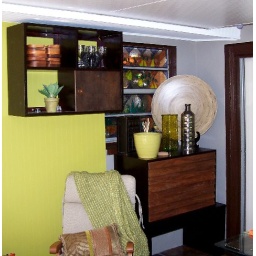
Not as neon in person. Eventually there will be a counter height bar on he panel wall also in mahogany.